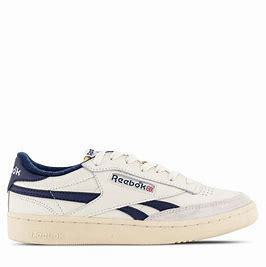
Brand: Reebok
Model: Club C Revenge